Julio Anguita

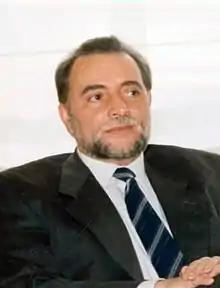
Anguita in 1996

Julio Anguita González (21 November 194116 May 2020) was a Spanish politician. He was Mayor of Córdoba from 1979 to 1986, coordinator of United Left (IU) between 1989 and 1999, and Secretary-General of the Communist Party of Spain (PCE) from 1988 to 1998. Due to his enormous influence and his absolute majorities in the Córdoba city council, he was nicknamed "el califa rojo" ("the red Caliph").